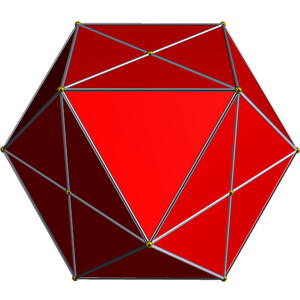
Un polytope régulier convexe à 4 dimensions est un objet géométrique, analogue en 4 dimensions des solides de Platon de la géométrie en 3 dimensions et des polygones réguliers de la géométrie en 2 dimensions.